Baltimore/Washington International Airport

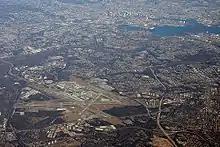
An aerial view of BWI Marshall Airport with downtown Baltimore in the background in September 2009

Planning for a new airport on to serve the Baltimore–Washington metropolitan area began in 1944, just prior to the end of World War II, when the Baltimore Aviation Commission announced its decision that the best location to build a new airport would be on a tract of land near Linthicum Heights, Maryland. The cost of building the airport was estimated at $9 million.